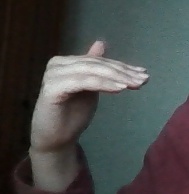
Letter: khaa